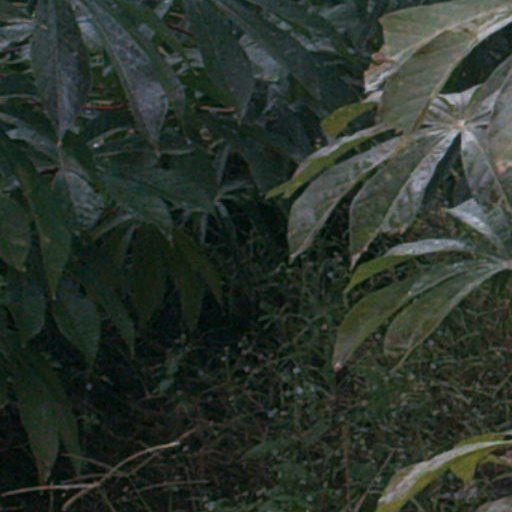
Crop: cassava